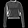
Label: Pullover